Party Rock Anthem

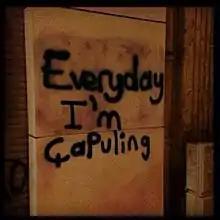
Graffiti from a chapulling day in Turkey, 2013.

Ohio University's marching band, The Marching 110, performed the song during the half-time of a game in October 2011. Their performance was uploaded onto YouTube and went viral.